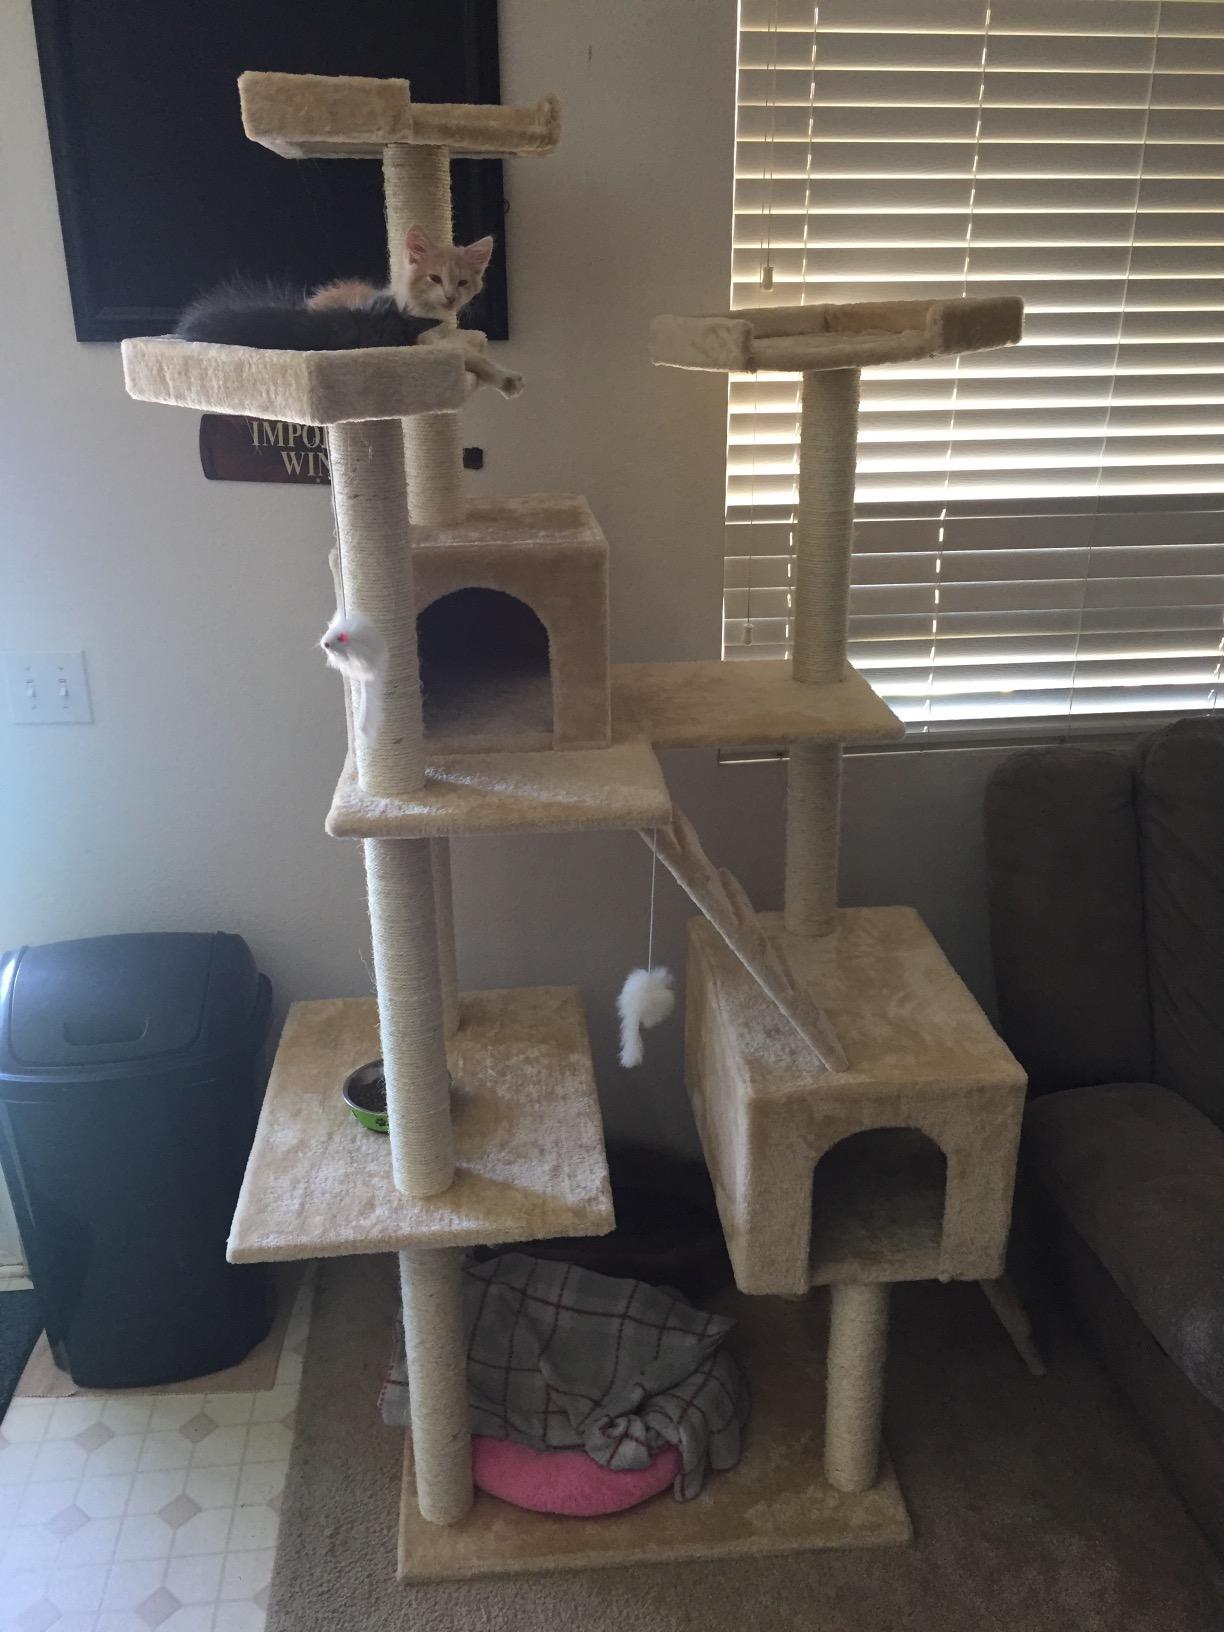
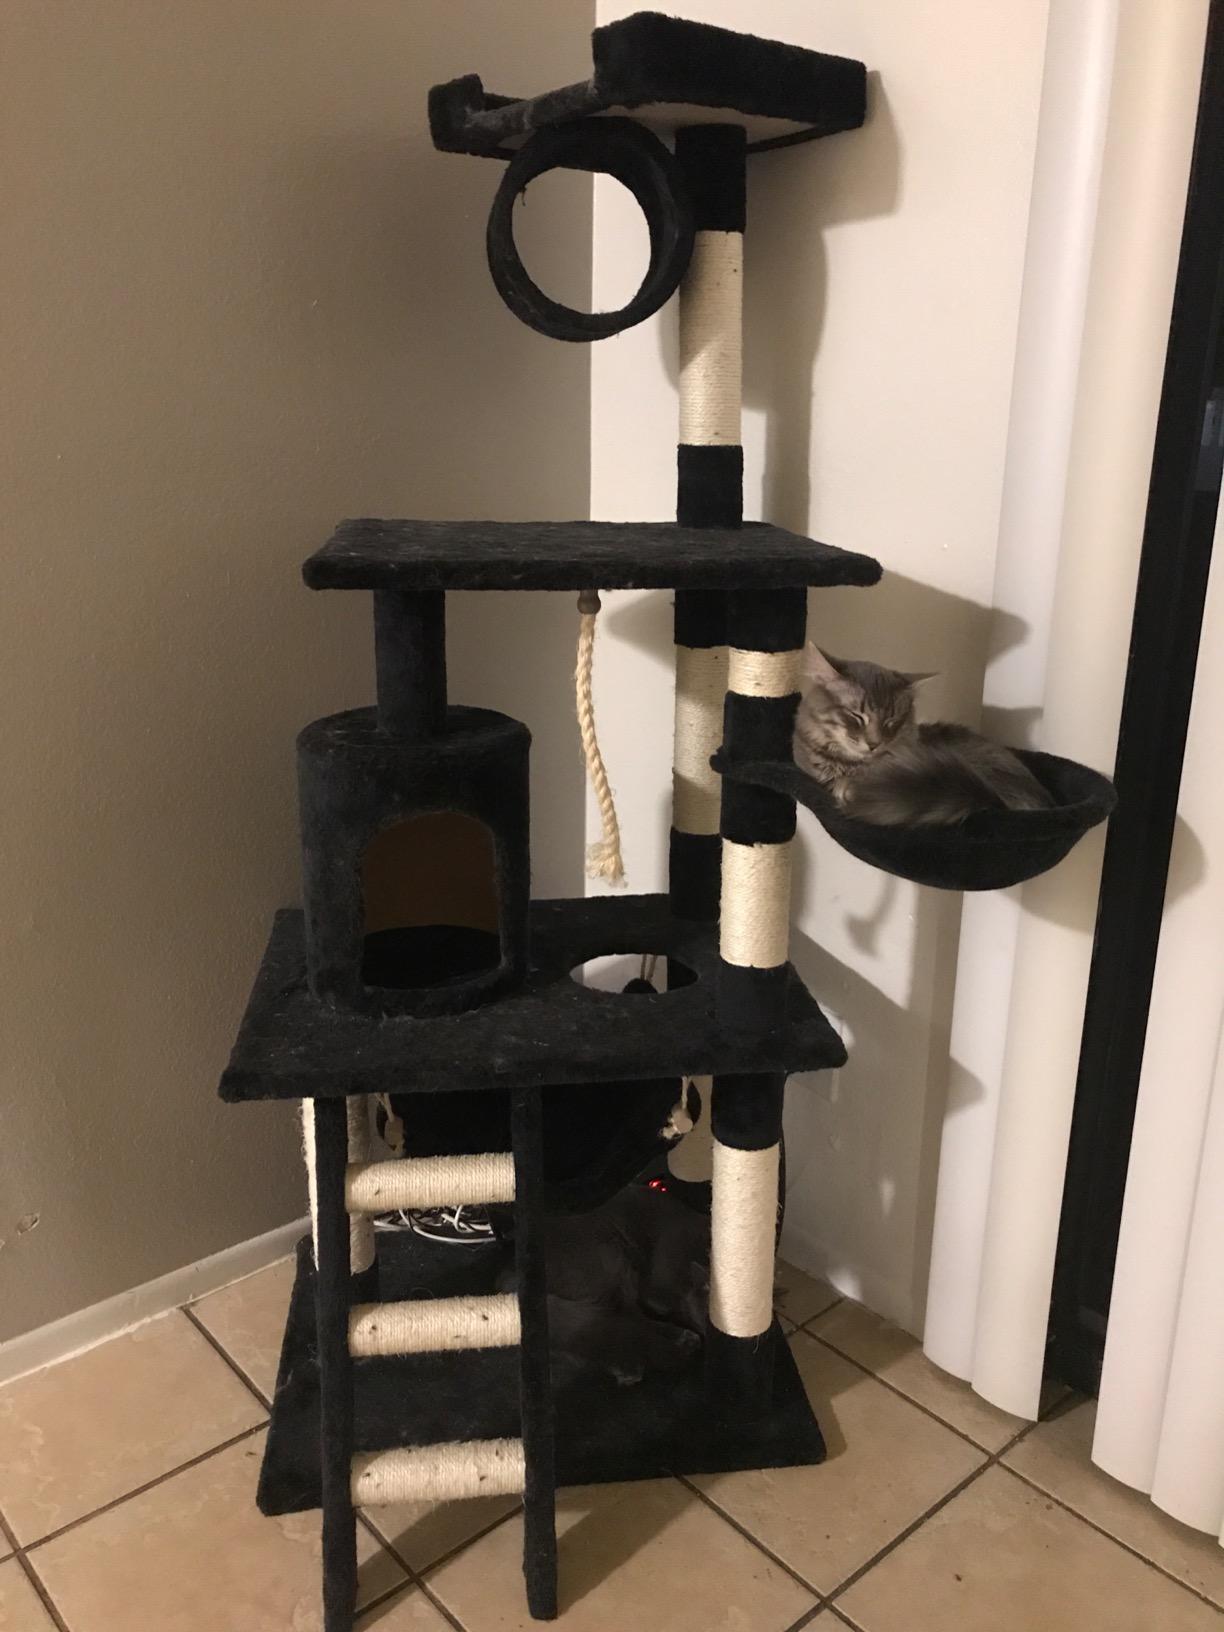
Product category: items_cat tree
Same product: no